FedEx

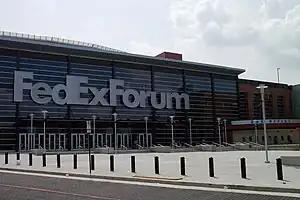
FedExForum in Memphis, Tennessee

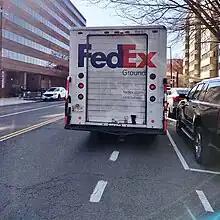
FedEx vehicle illegally parked in a Washington, DC bike lane in January 2020

The firm was named by "Fortune" magazine as one of the top 100 companies to work for in 2013, citing the company's choice to downsize with voluntary buyouts rather than involuntary layoffs.